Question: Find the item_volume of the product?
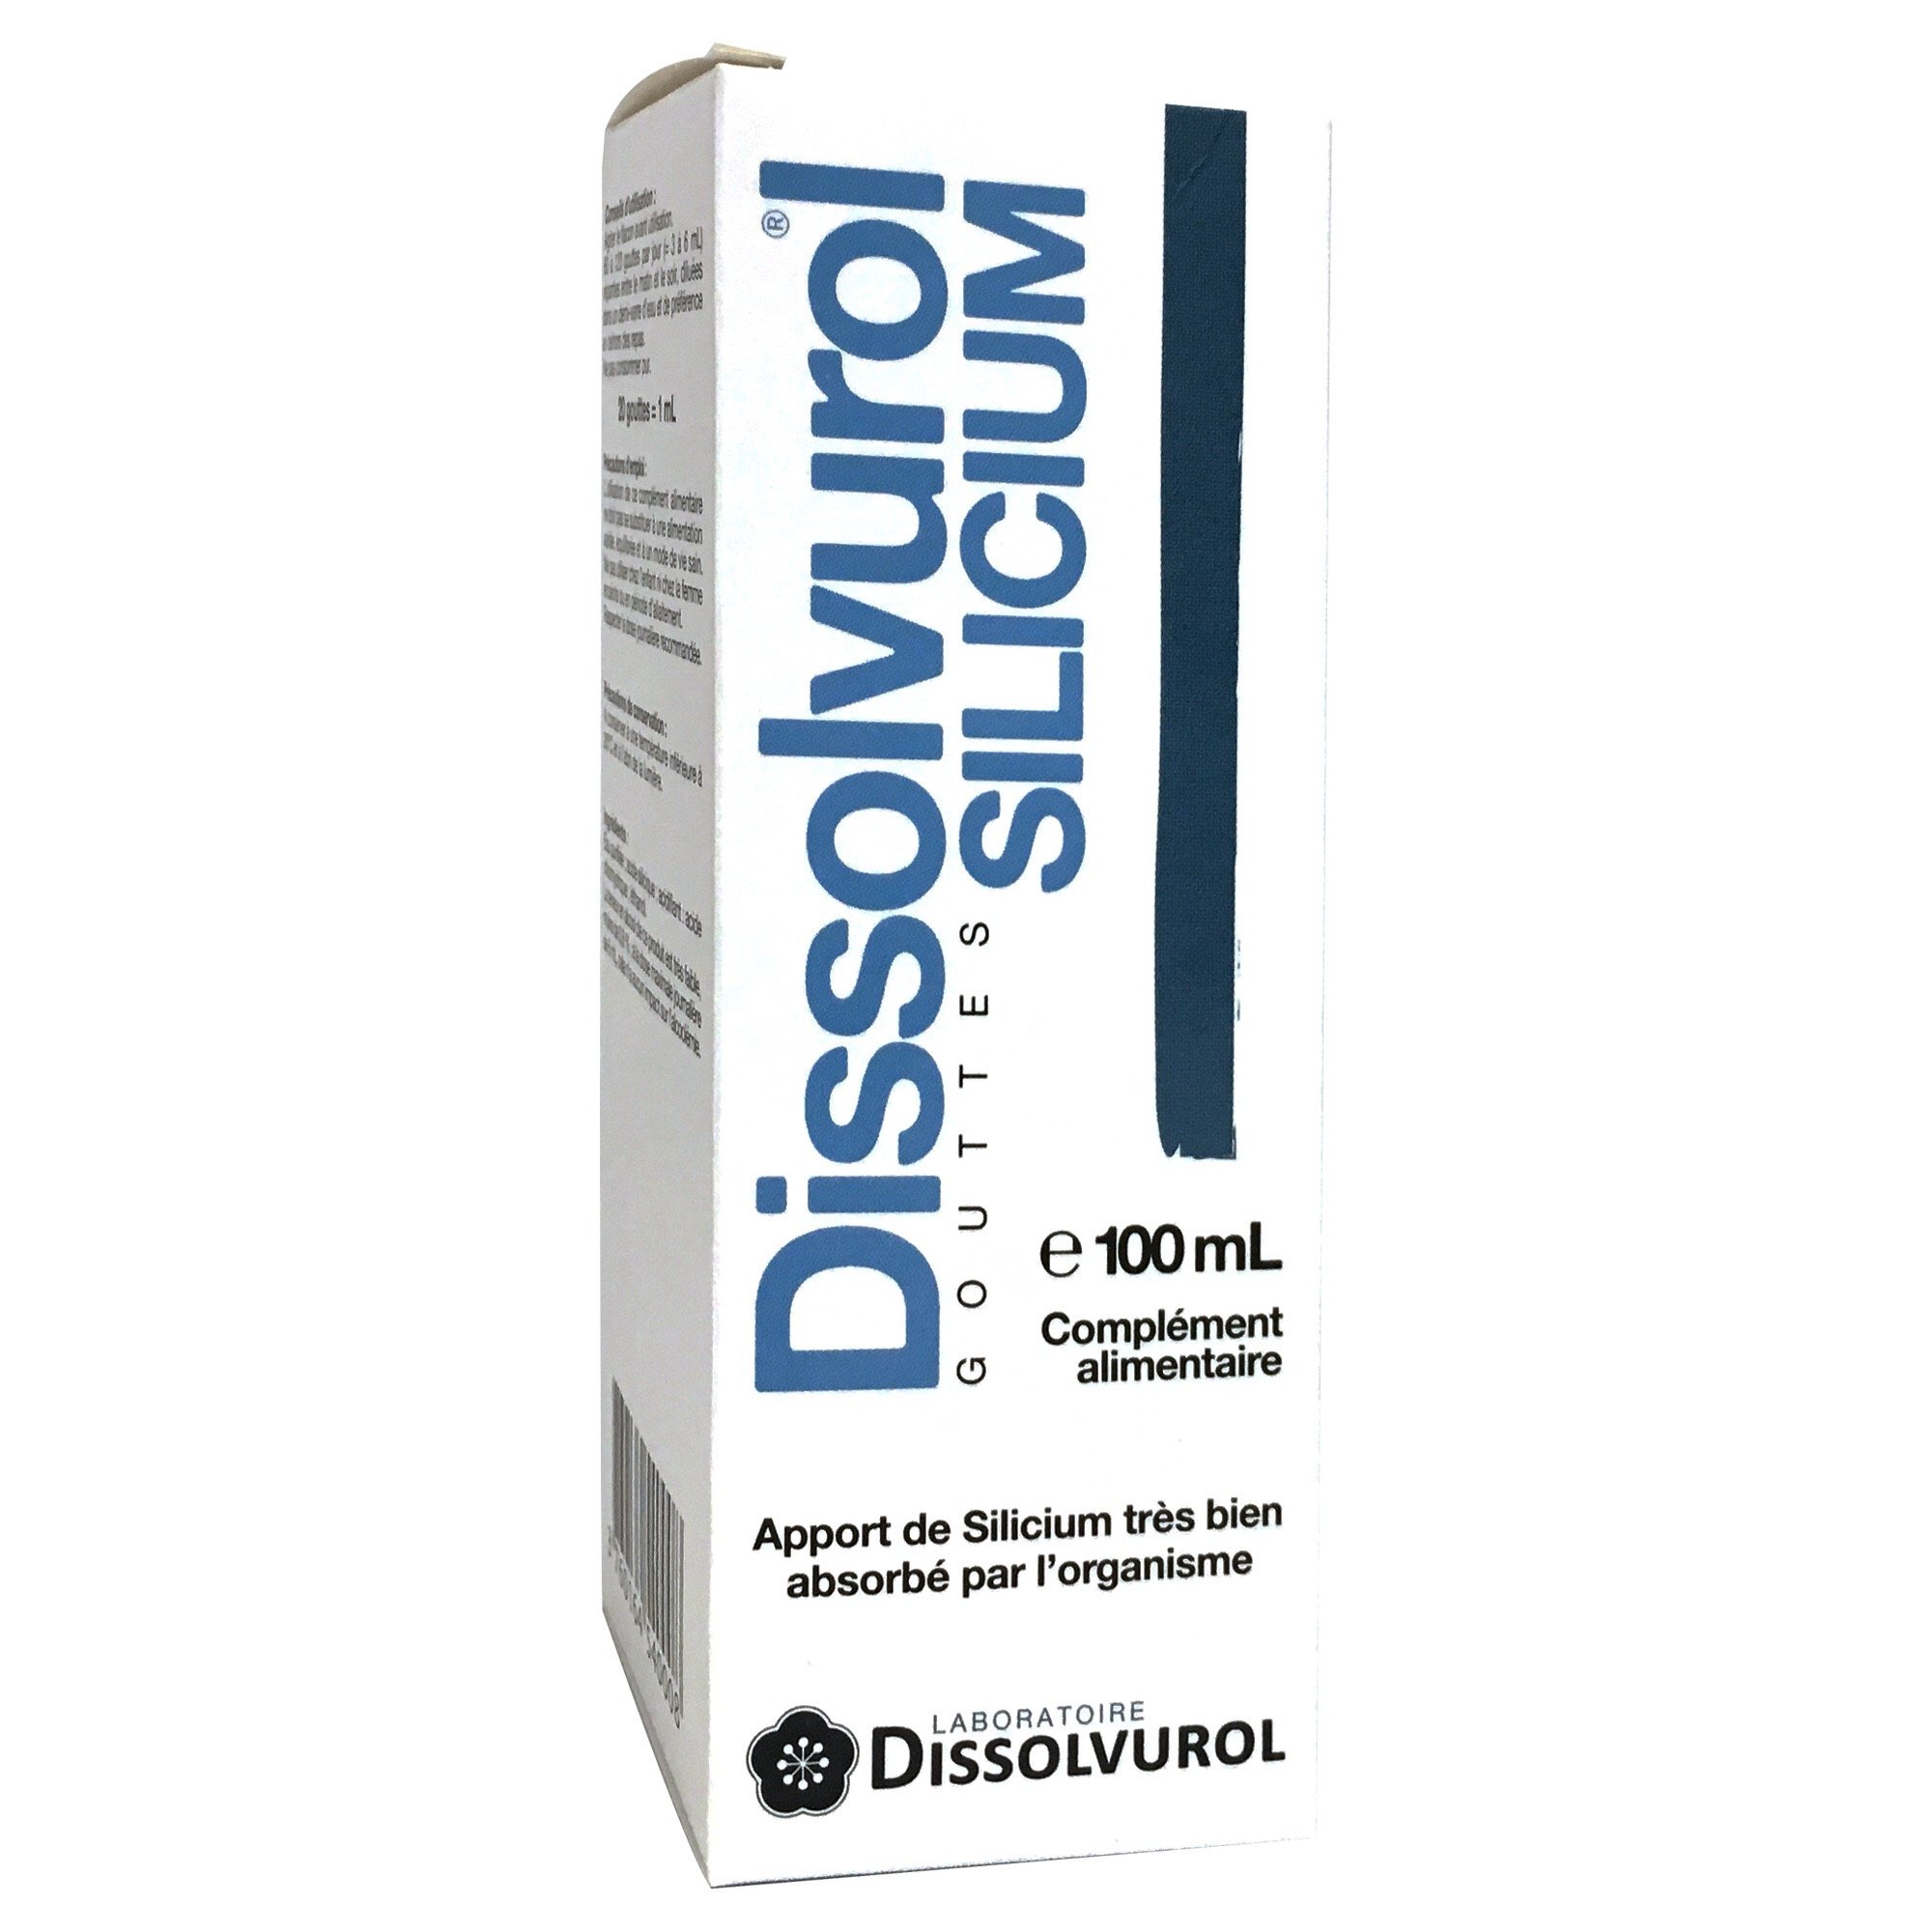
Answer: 100.0 millilitre